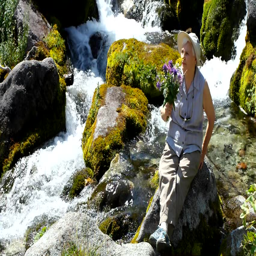
woman with flowers by the water